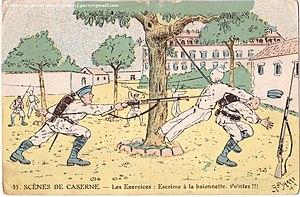
Numérisation d'une ancienne carte postale satyrique sur l'escrime à la baïonnette
Une baïonnette est une arme blanche conçue pour s'adapter au canon d'un fusil ou d'une arme similaire et destinée au combat rapproché à la manière d'une lance. Elle fait ainsi du fusil à baïonnette une arme polyvalente, qui devient alors un hybride entre une arme à feu et une arme d'hast. Elle s'imposa dans les armées occidentales à partir du XVIIIᵉ siècle remplaçant progressivement les piques puis les hallebardes qu'elle rendit obsolètes.